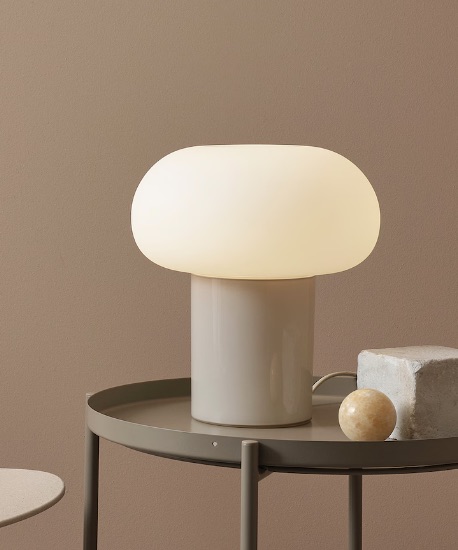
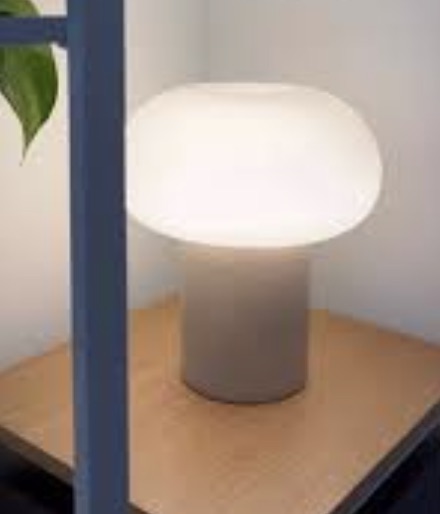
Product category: misc
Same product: yes